2020 Russia–Saudi Arabia oil price war

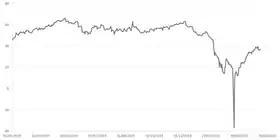
Movement of WTI price from 2019. On 20 April 2020, prices dropped below zero for the first time.

On 8 March 2020, Saudi Arabia announced unexpected price discounts of $8 to $6 per barrel to customers in Europe, Asia, and the United States. The announcement triggered a free fall in oil prices and other consequences that day, with brent crude falling by 30%, the largest drop since the Gulf War. The West Texas Intermediate, a grade of crude oil used as a benchmark in oil pricing fell 20%. On 9 March 2020, stock markets worldwide reported major losses thanks in part to a combination of price war and fears over the coronavirus pandemic. Effects were felt outside of oil prices and stock markets as well; following the announcement, the Russian ruble fell 7% to a 4-year low against the U.S. dollar. In the days after the announcement, oil prices and markets recovered somewhat, with oil prices increasing by 10%, and most stock markets recovering the day after Black Monday. On 10 March, Saudi Arabia announced that it would increase its production from 9.7 million barrels per day to 12.3 million, while Russia planned to increase oil production by 300,000 barrels per day. At the time, Aramco's short term oil production capacity was around 12 million bpd (sustained at 10.5 million bpd), and the firm has been instructed to expand this to 13 million.